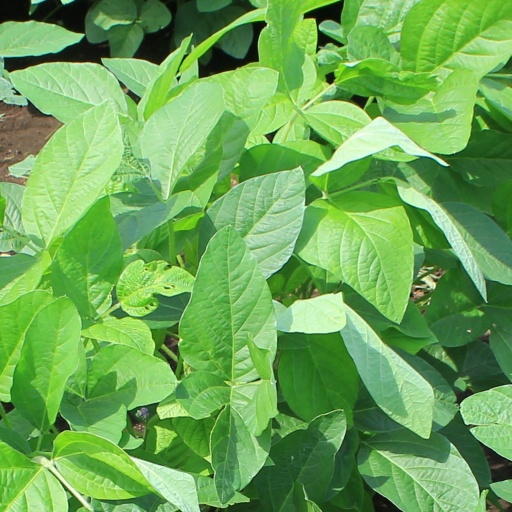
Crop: soybean